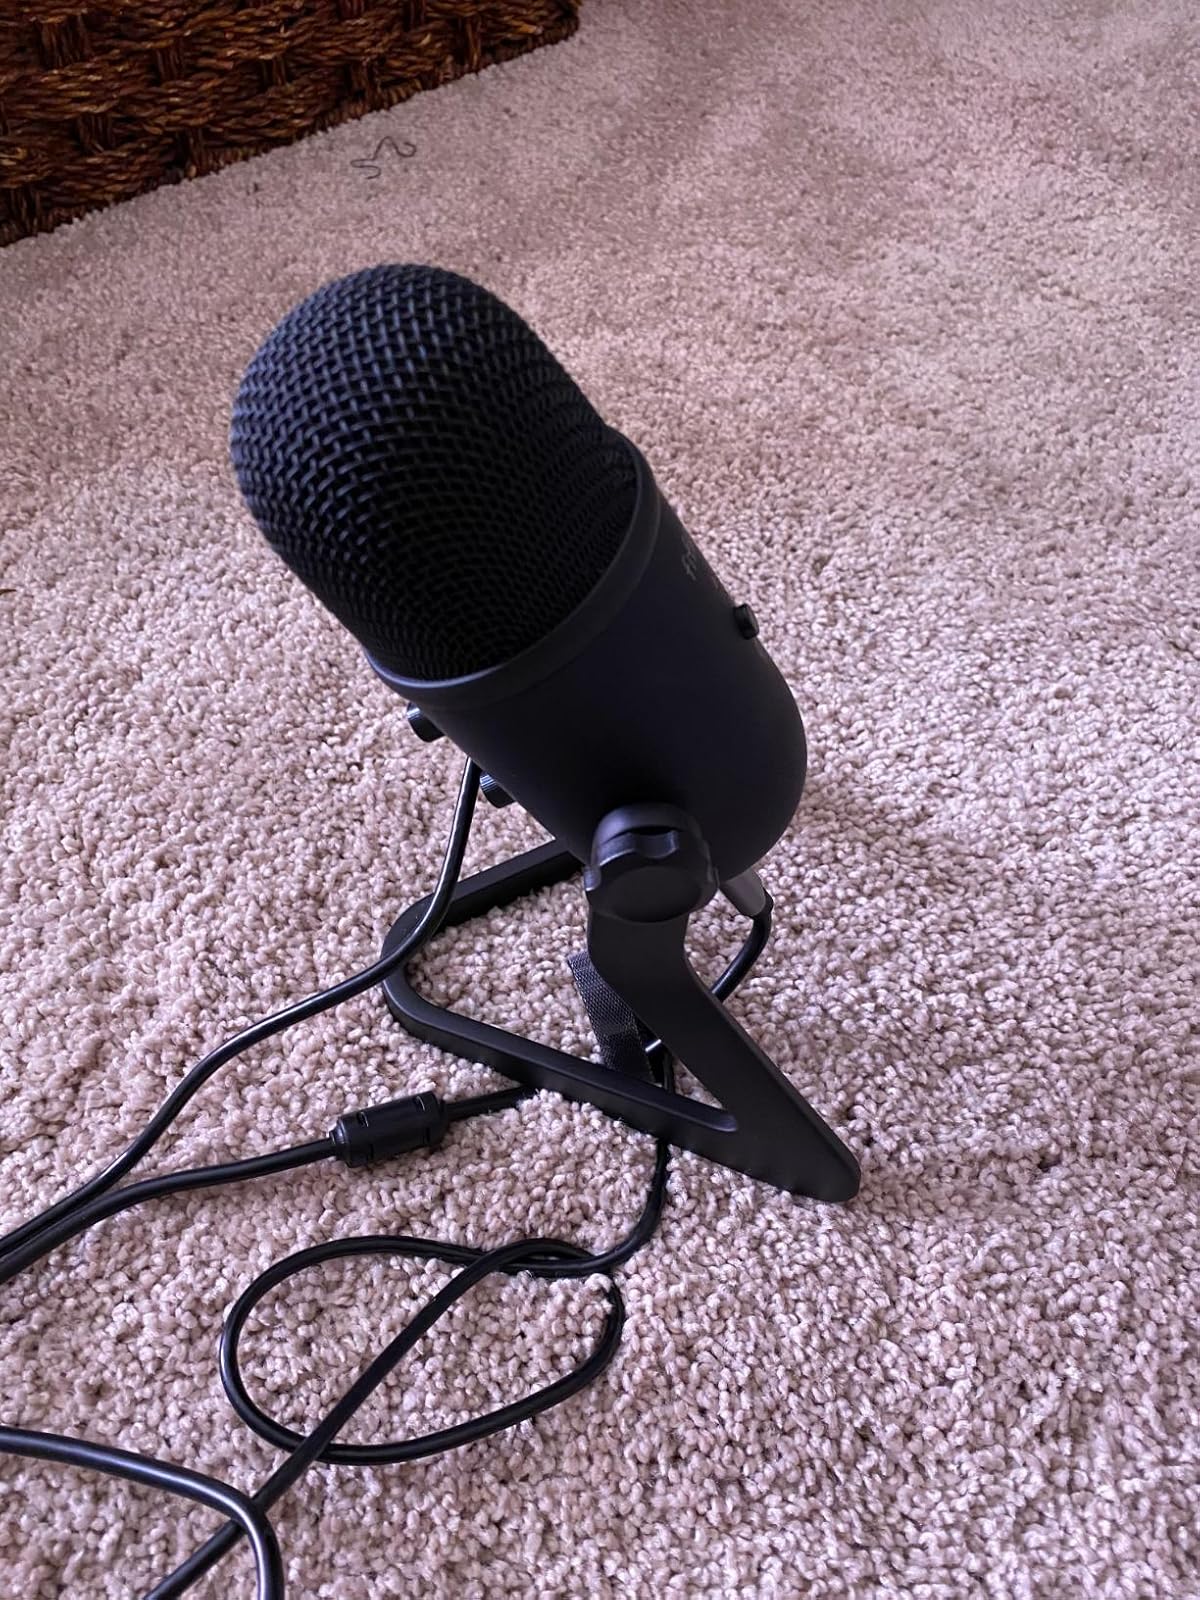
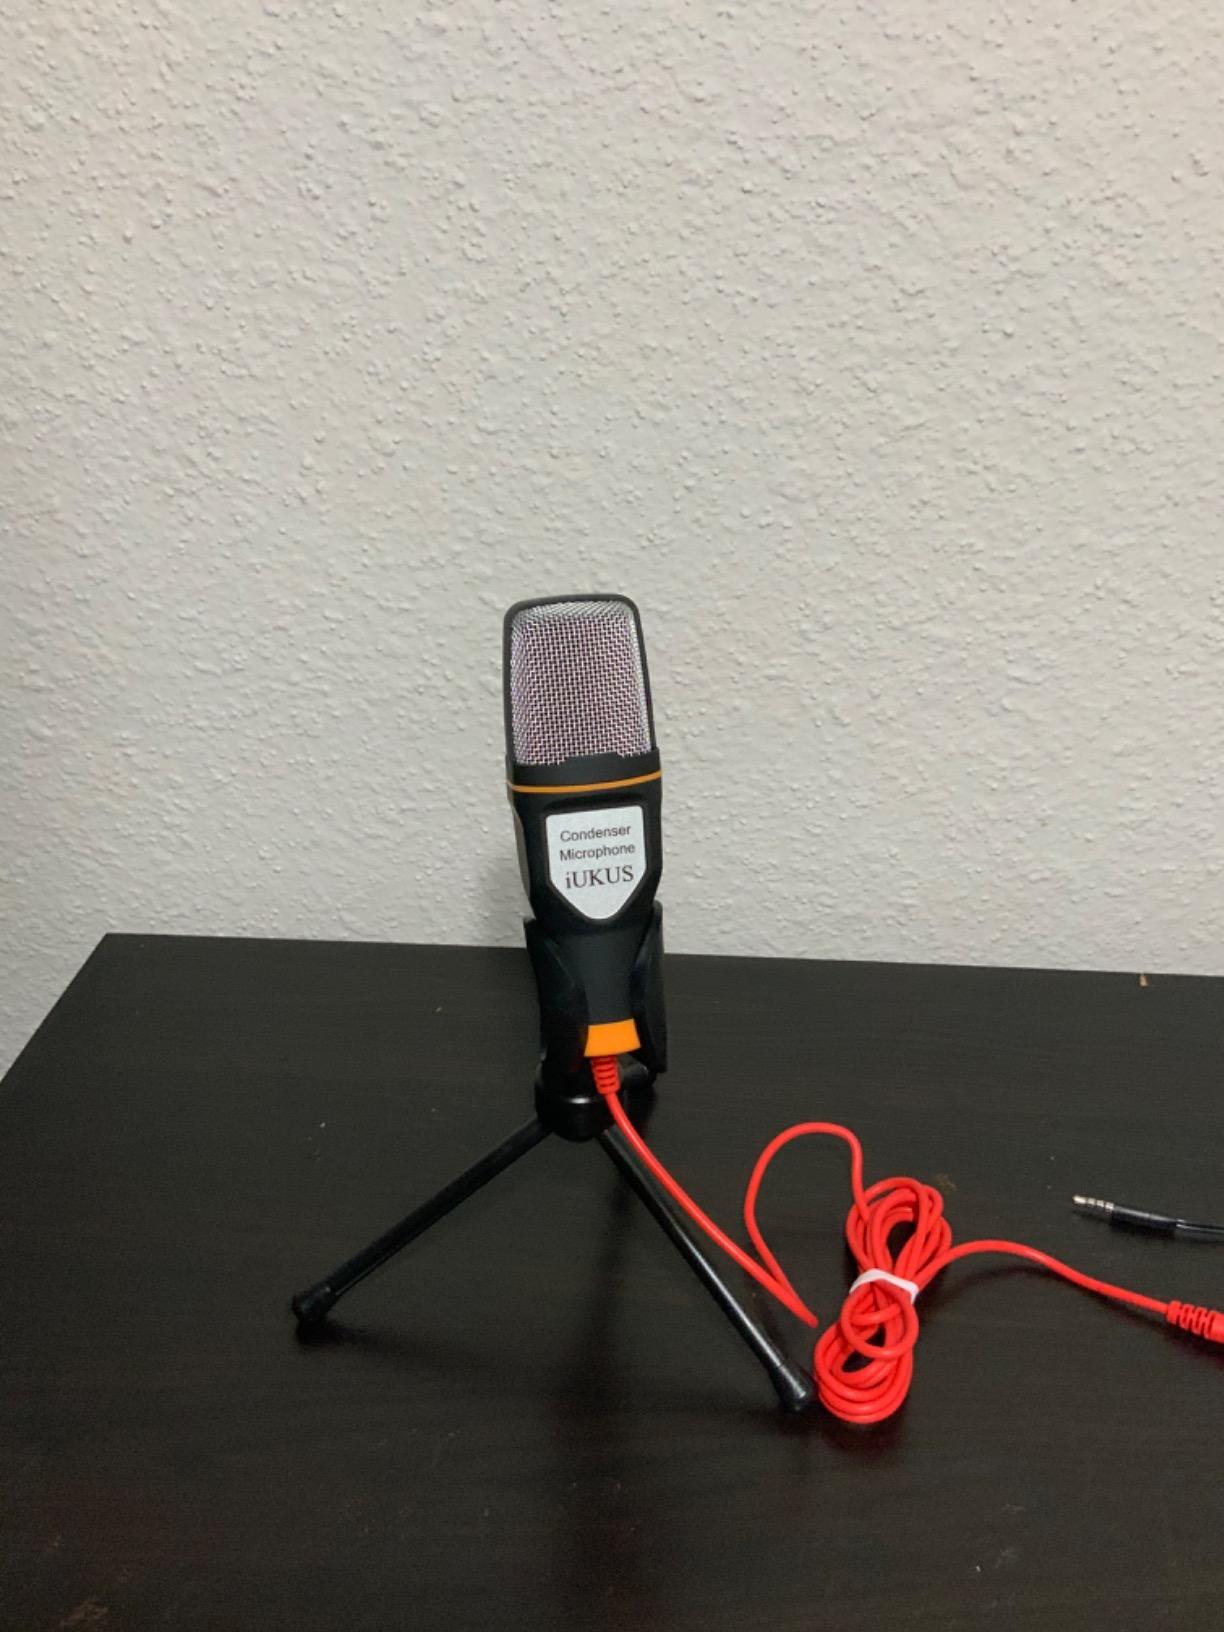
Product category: microphone
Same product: no